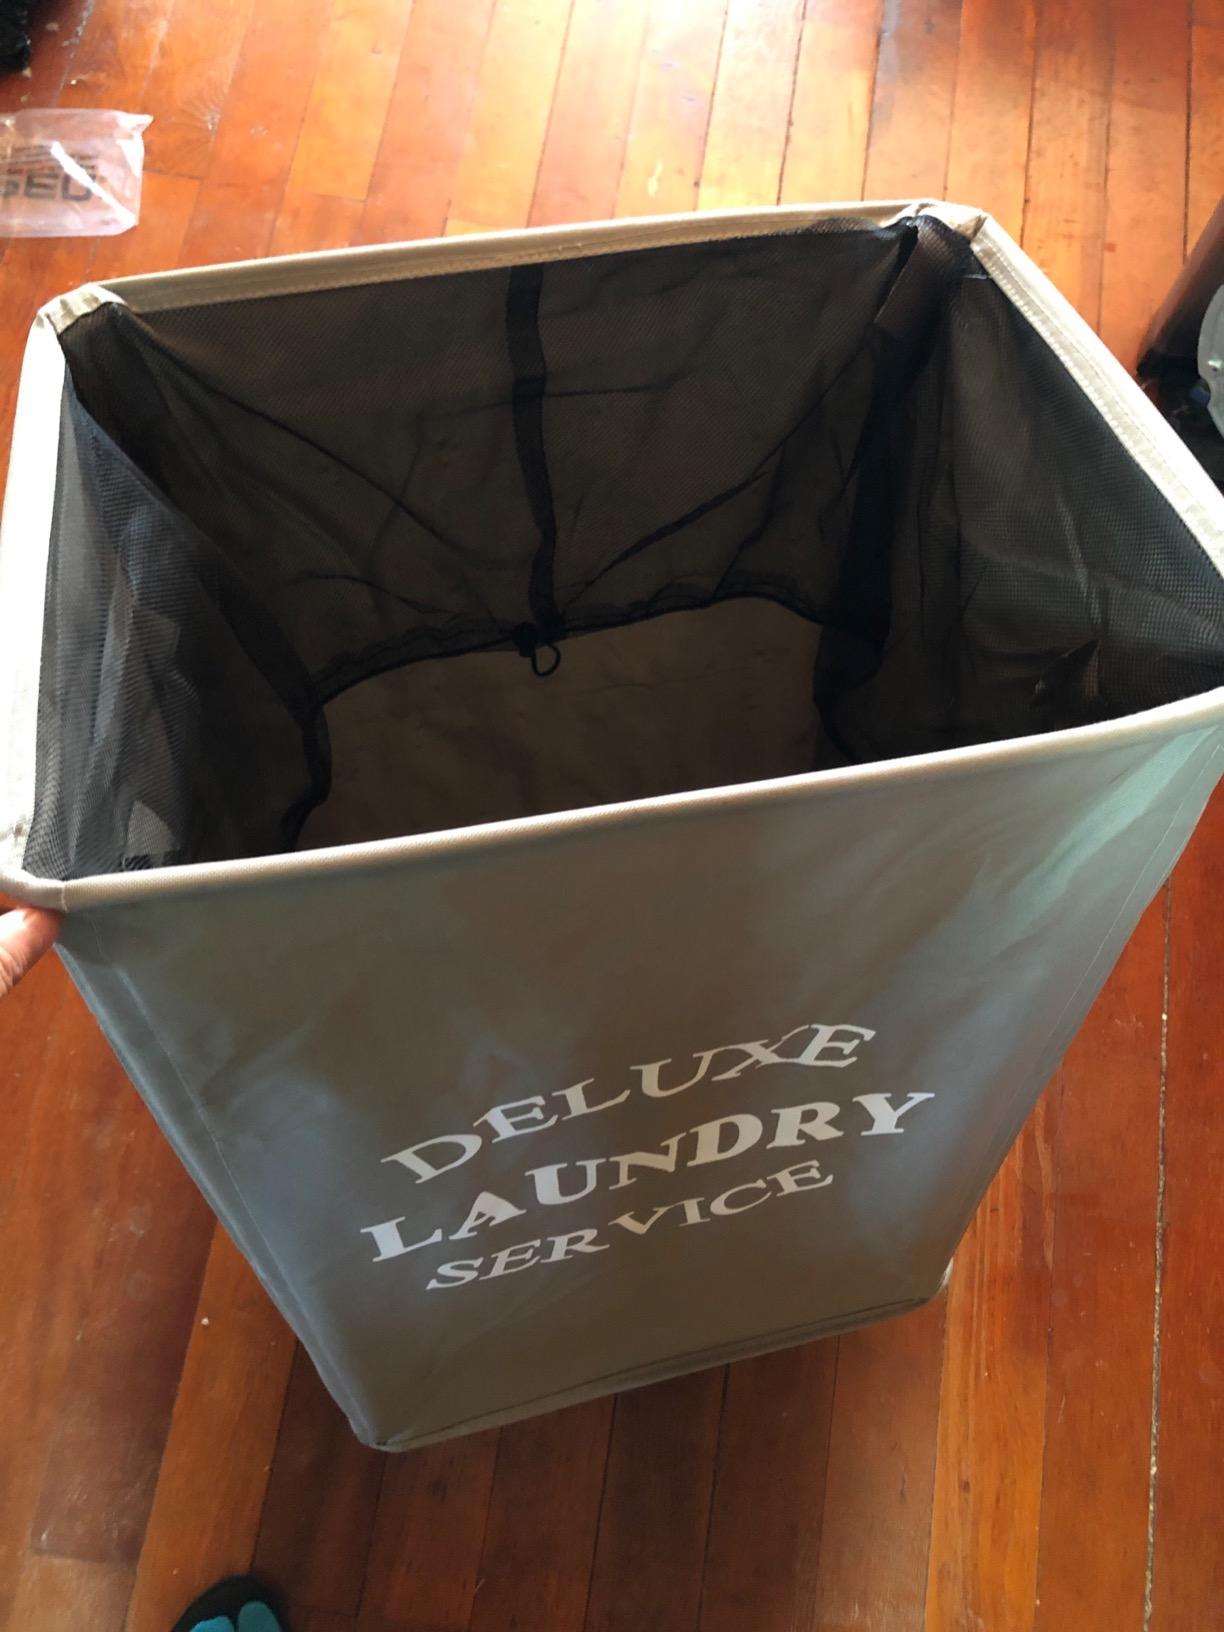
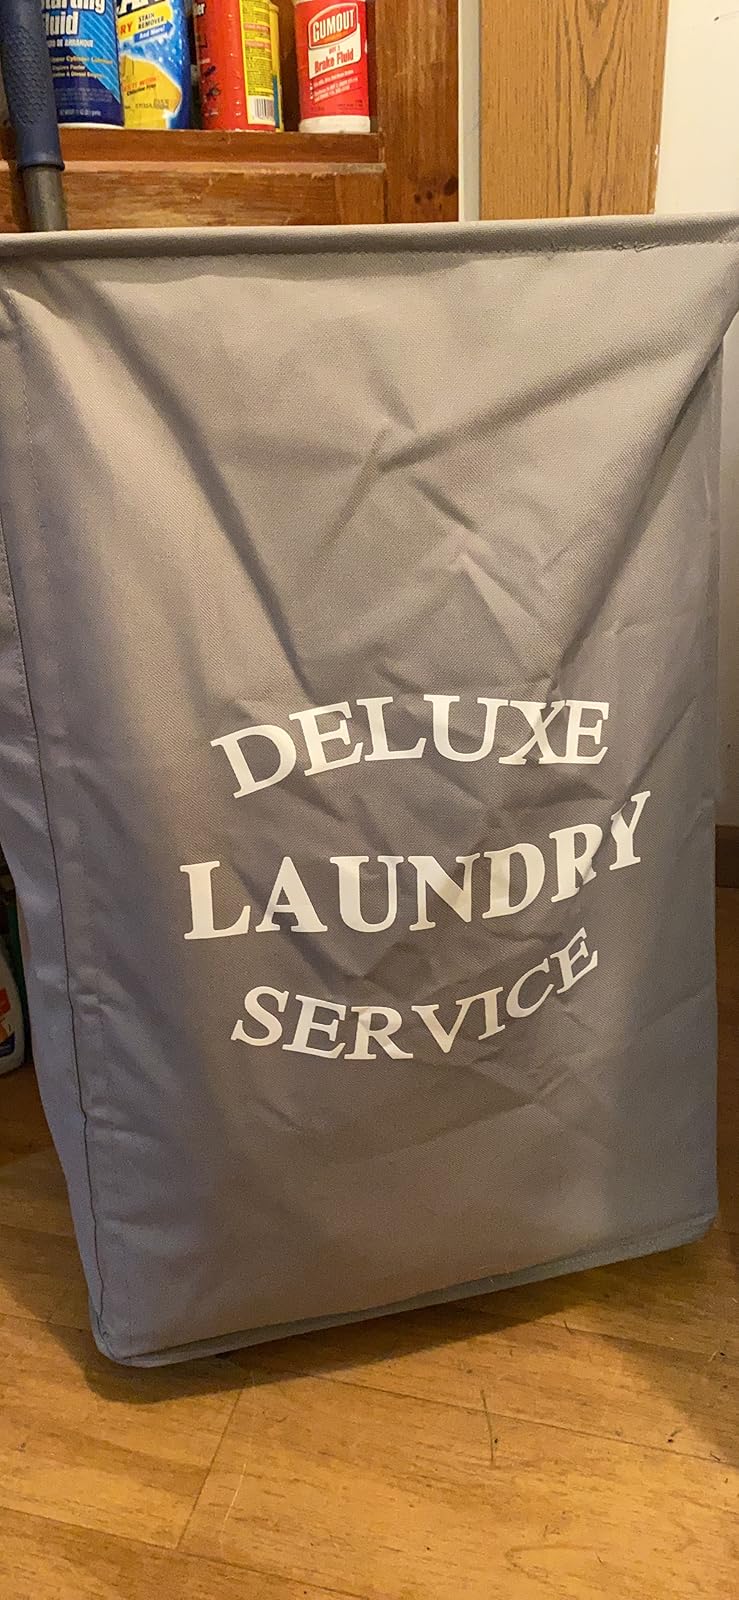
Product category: items_hamper
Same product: yes